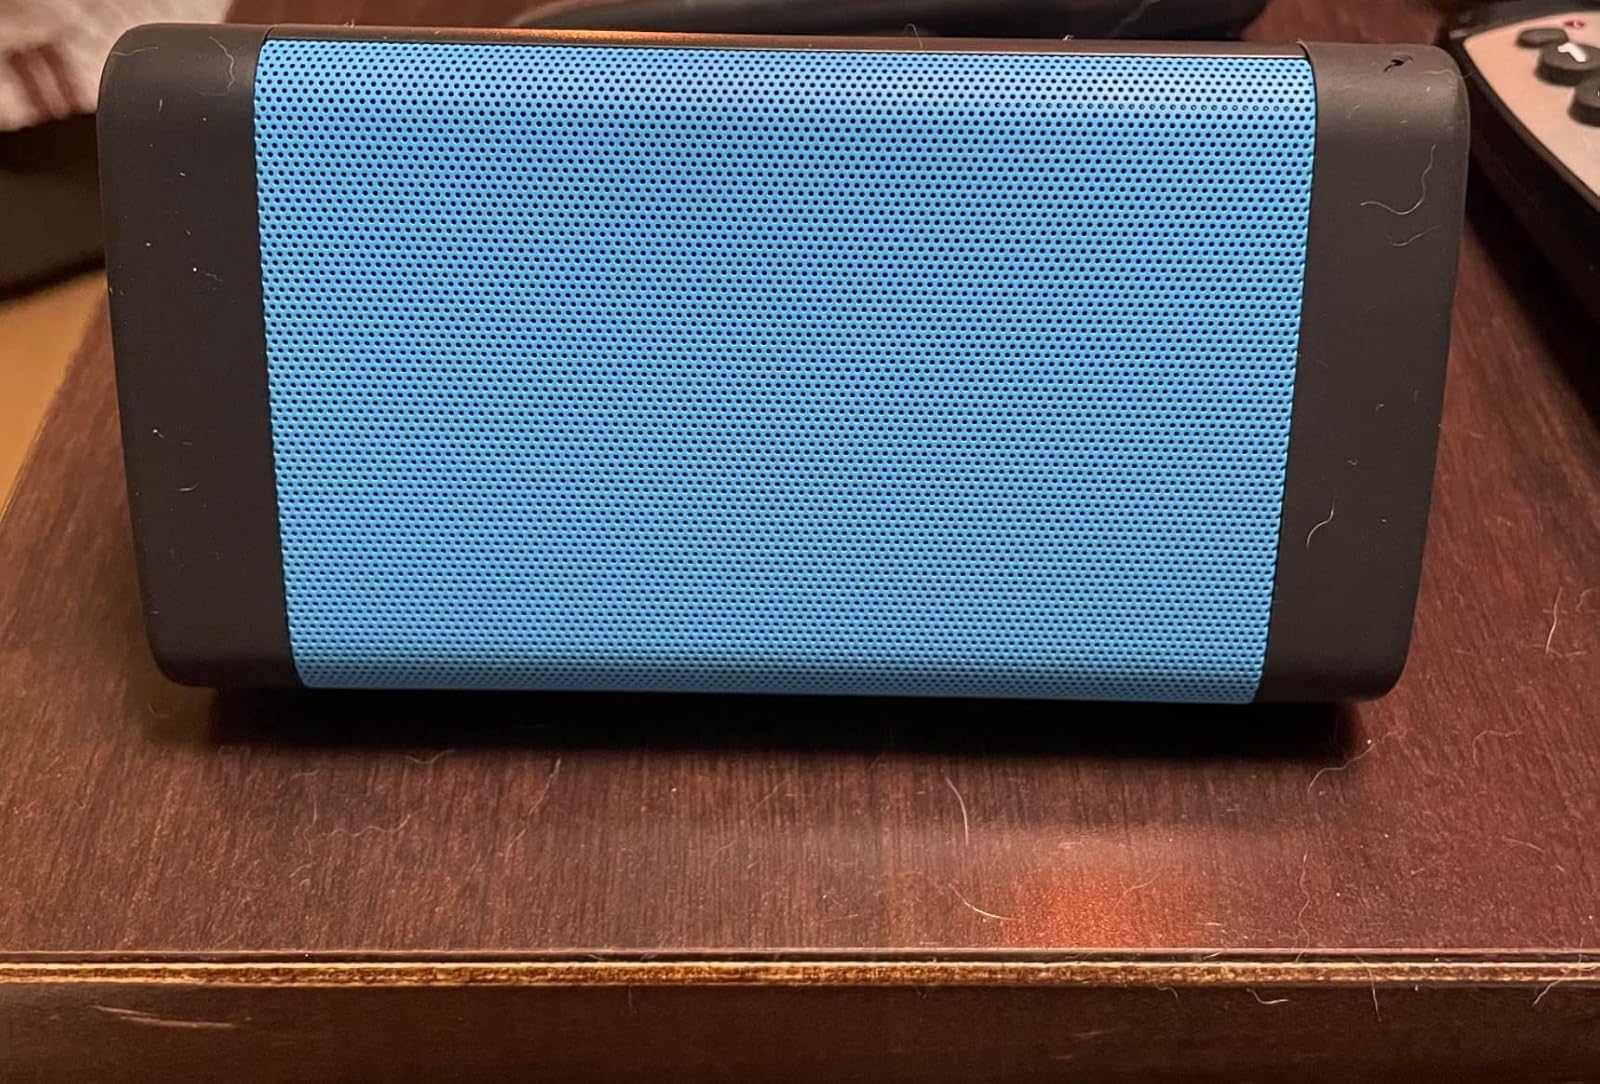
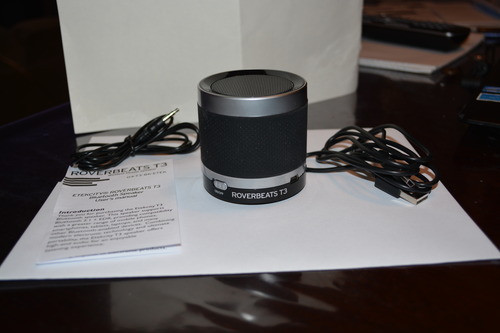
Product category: speaker
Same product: no